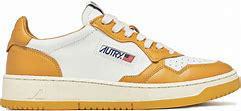
Brand: Autry
Model: Action Shoes Autry Action Medalist 1